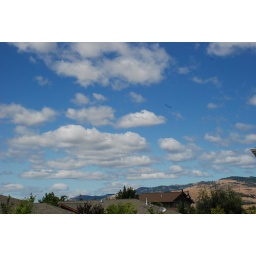
Big fluffy clouds against a beautiful blue sky - August 31, 2008 Ashland, Oregon.